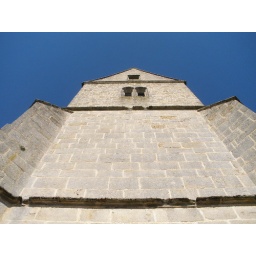
Church tower wall in Vievy